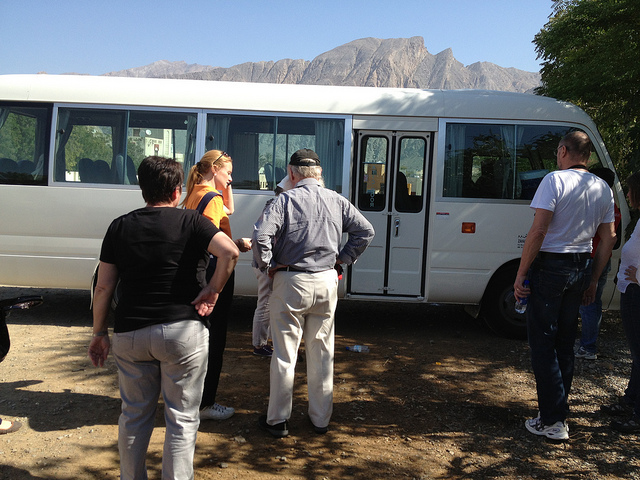
user: Given an image and a question. Answer the question in a short answer. Question: What would these people be doing with this bus? Short Answer:
assistant: tour